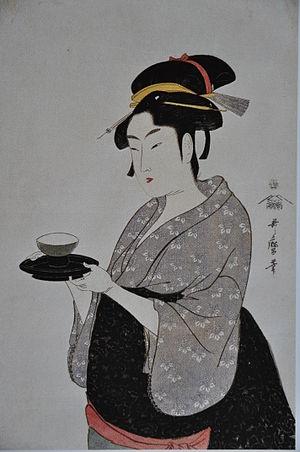
Naniwaya Okita était une servante dans une maison de thé près d'Asakusa. Elle avait environ 15 ans lors de ce portrait. Elle était un des modèles favoris d'Utamaro, et l'on retrouve souvent son visage dans ses estampes (par exemple, dans Trois Beautés de notre temps).
Naniwaya Okita était une jeune japonaise de la fin du XVIIIᵉ siècle, servante dans une maison de thé, qui fut l'un des modèles préférés du peintre Utamaro.